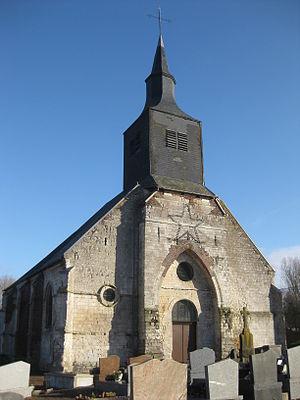
Eglise de Berlencourt-le-Cauroy - Pas de Calais - France Français
Berlencourt-le-Cauroy est une commune française située dans le département du Pas-de-Calais en région Hauts-de-France.